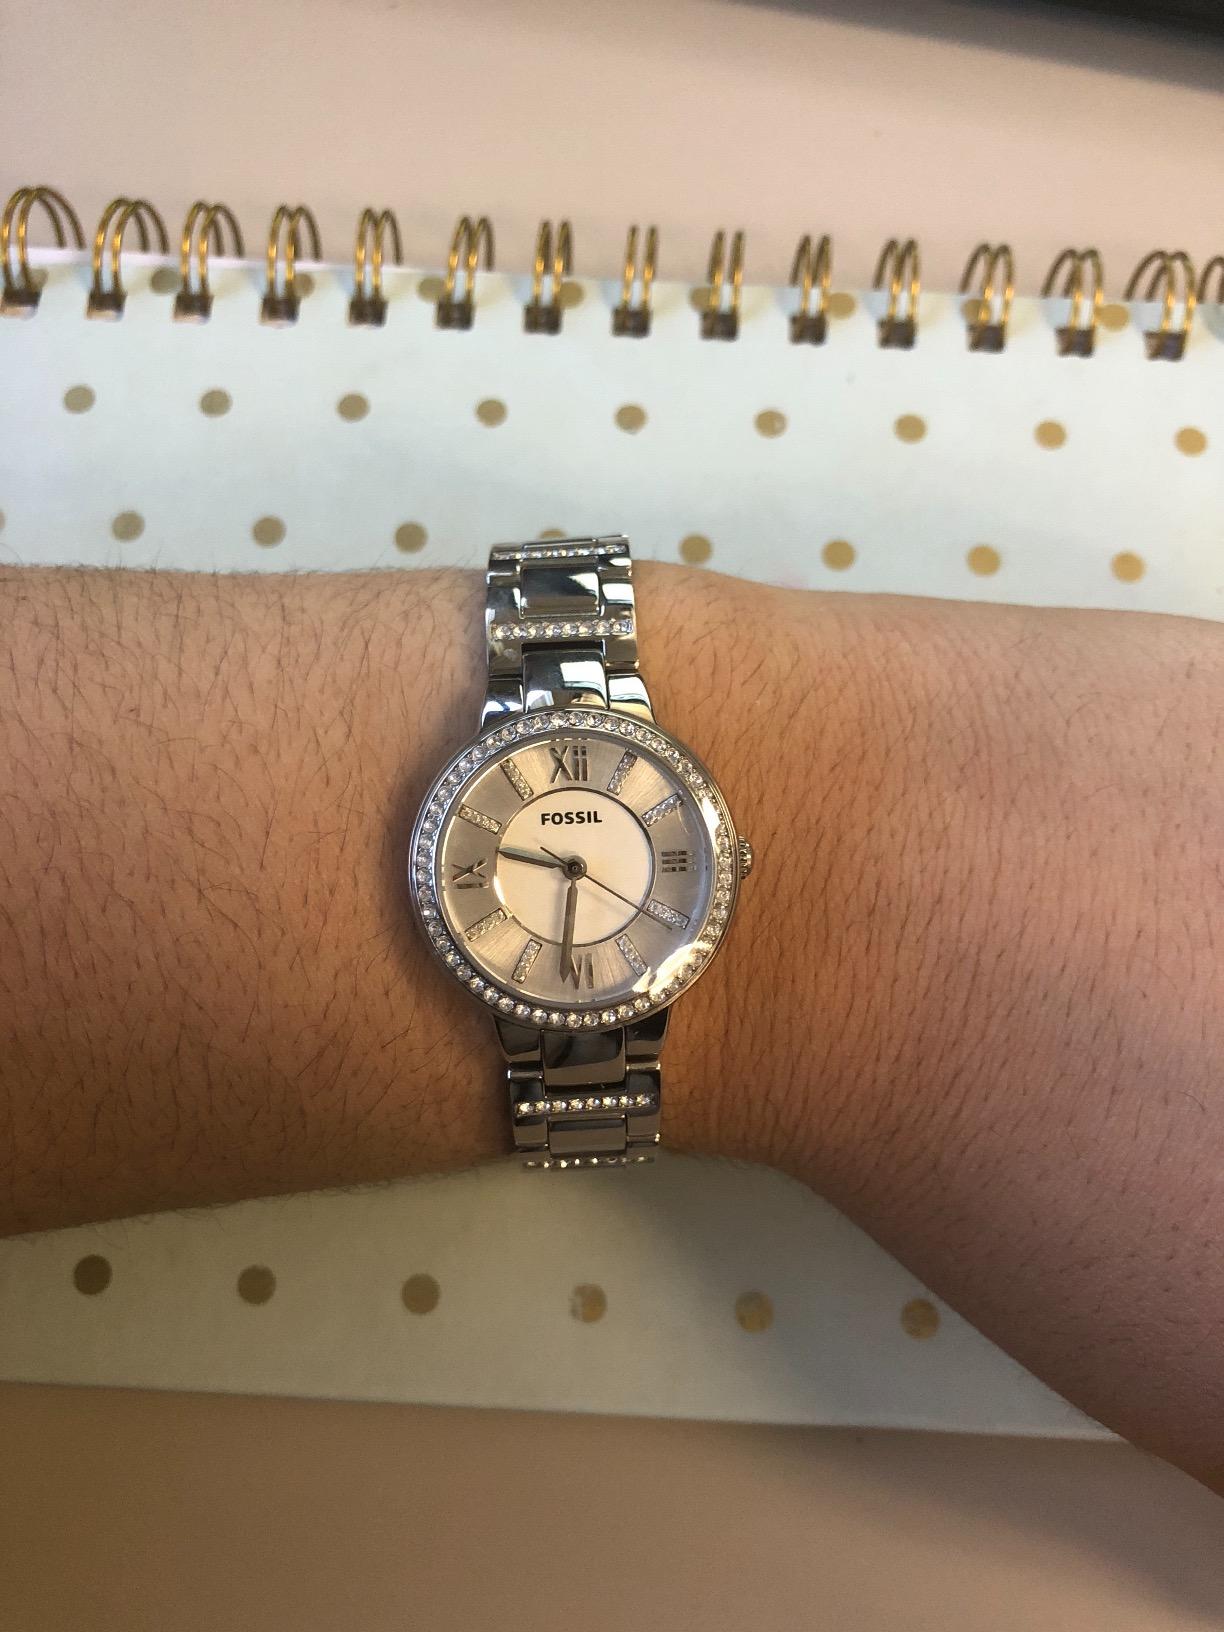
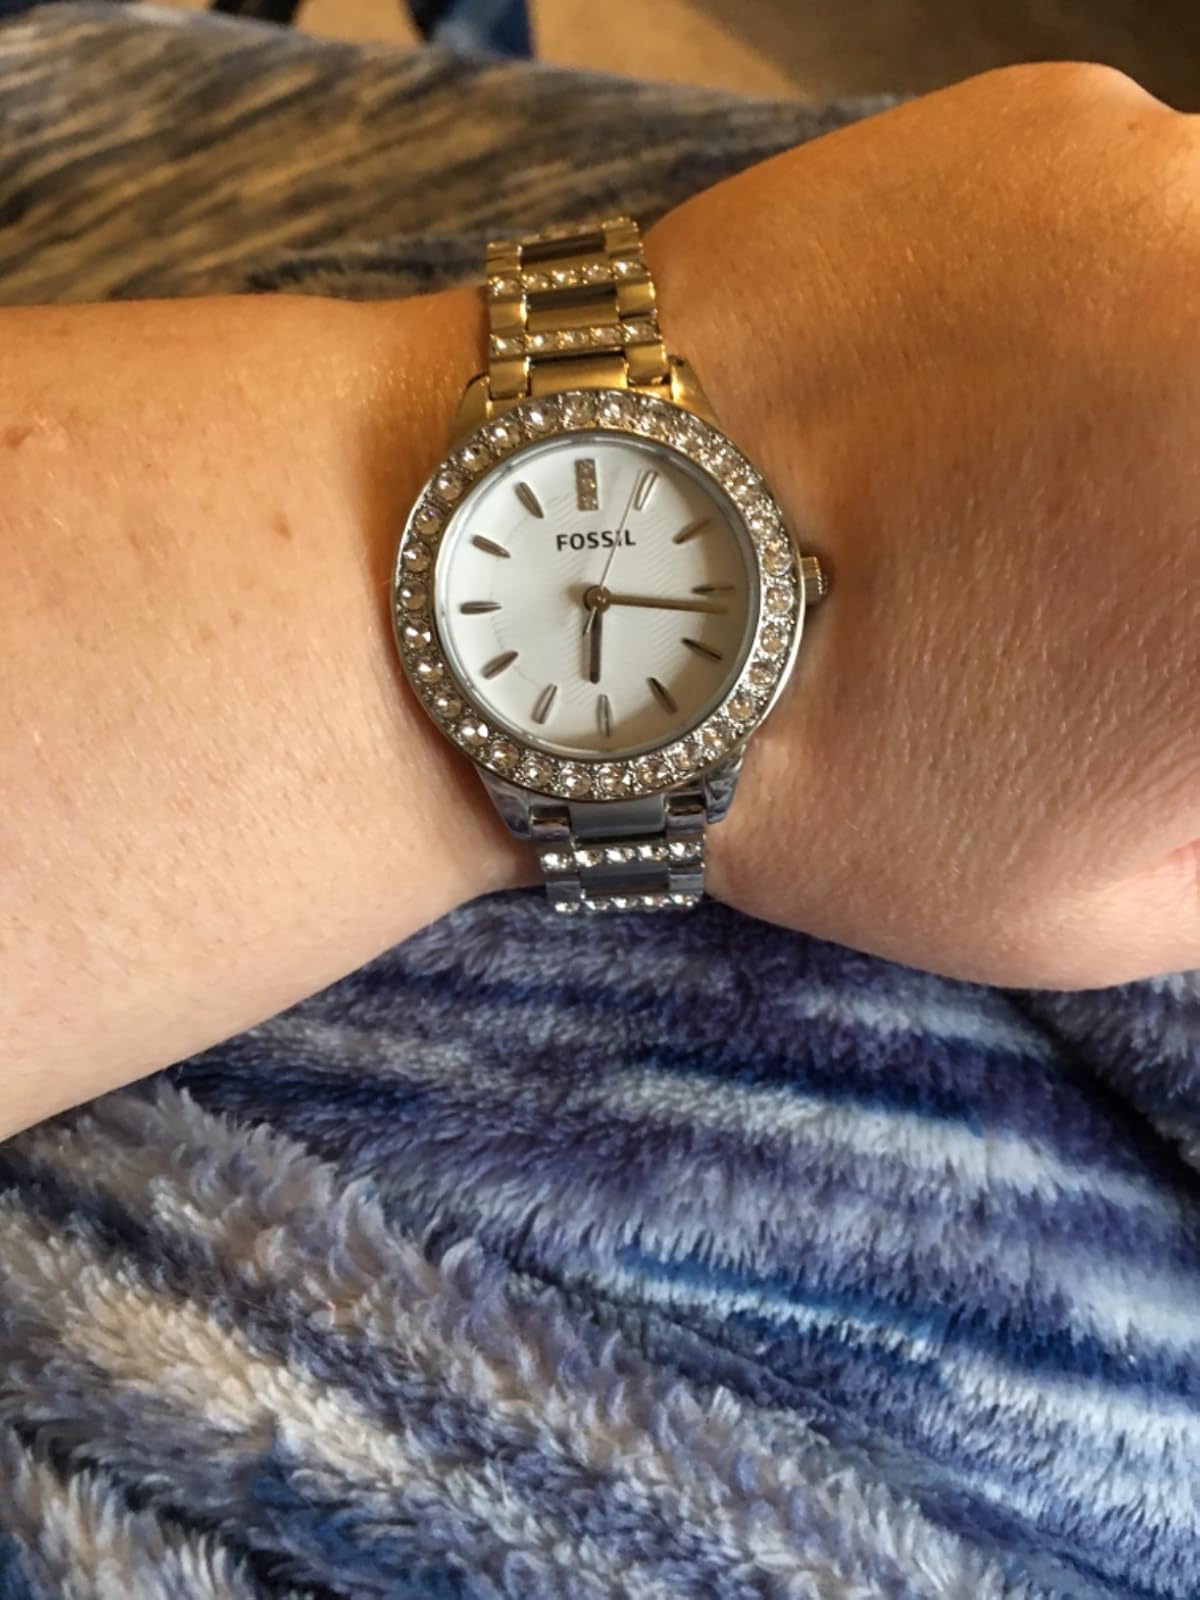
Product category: accessories_watch
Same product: no